Carl von Rokitansky

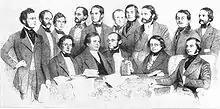

The old prosecture also played an important role in the March Revolution of 1848. What became known as the "Doctors' Revolution" was prepared by 40 physicians in Rokitansky's pathology department, as that location was not under police surveillance during the Metternich era. Due to Rokitansky's liberal attitudes, the construction of a new building was repeatedly delayed by the government to spite him. As a consequence, Rokitansky spent 35 years working in the old building which he described as being in such a state that it would "cause lasting harm to even the most robust health". In his legendary address "Freedom for Science!" [Freiheit der Naturforschung!], delivered at the inauguration of the new Pathological Anatomical Institute in 1862, Rokitansky demanded that science should be free from political interference.